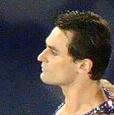
Age: 23